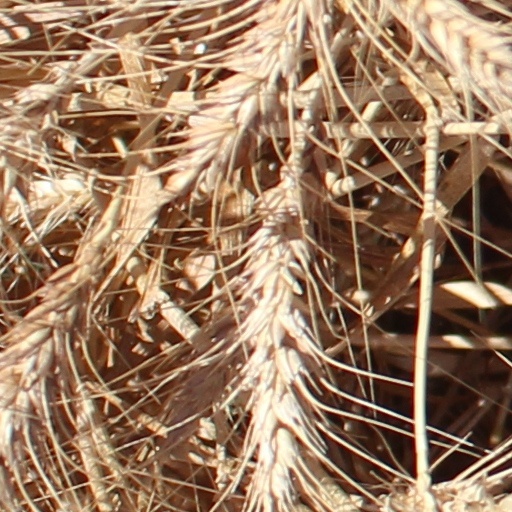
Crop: wheat